Sendai River

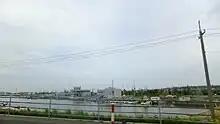
Sendai River at the Port of Tottori

The Sendai River crossed historical Inaba Province, which made up the eastern half of present-day Tottori Prefecture. The river was used for transportation from early times, and as an inland water transportation link after the development of rice paddies on the middle reaches of the river. Rice was transported from the Tottori Plain south to the port at the mouth of the river. The Sendai River flowed near the "jōkamachi" (castle town) that emerged with the construction of Tottori Castle during the Sengoku period. The "jōkamachi" sat on low, damp ground, and suffered repeated damage due to flooding on the Sendai. In a 250-year period from the mid-18th century to the early 20th century, the Sendai flooded 100 times, roughly every three years. The urbanization of the city of Sendai caused even more frequent flooding.